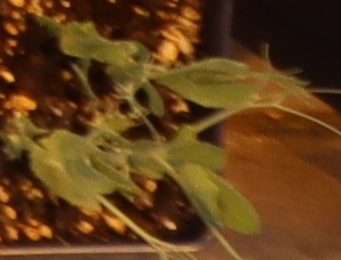
Label: Field Pea